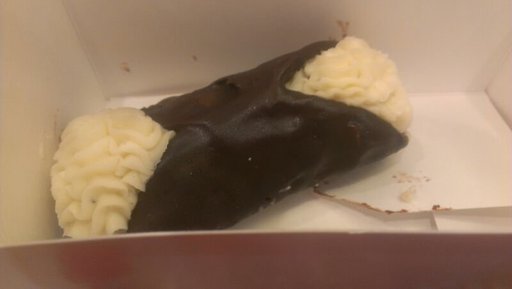
Label: cannoli